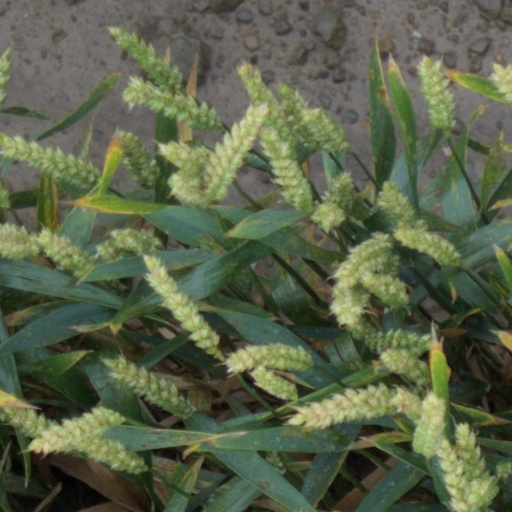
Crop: wheat